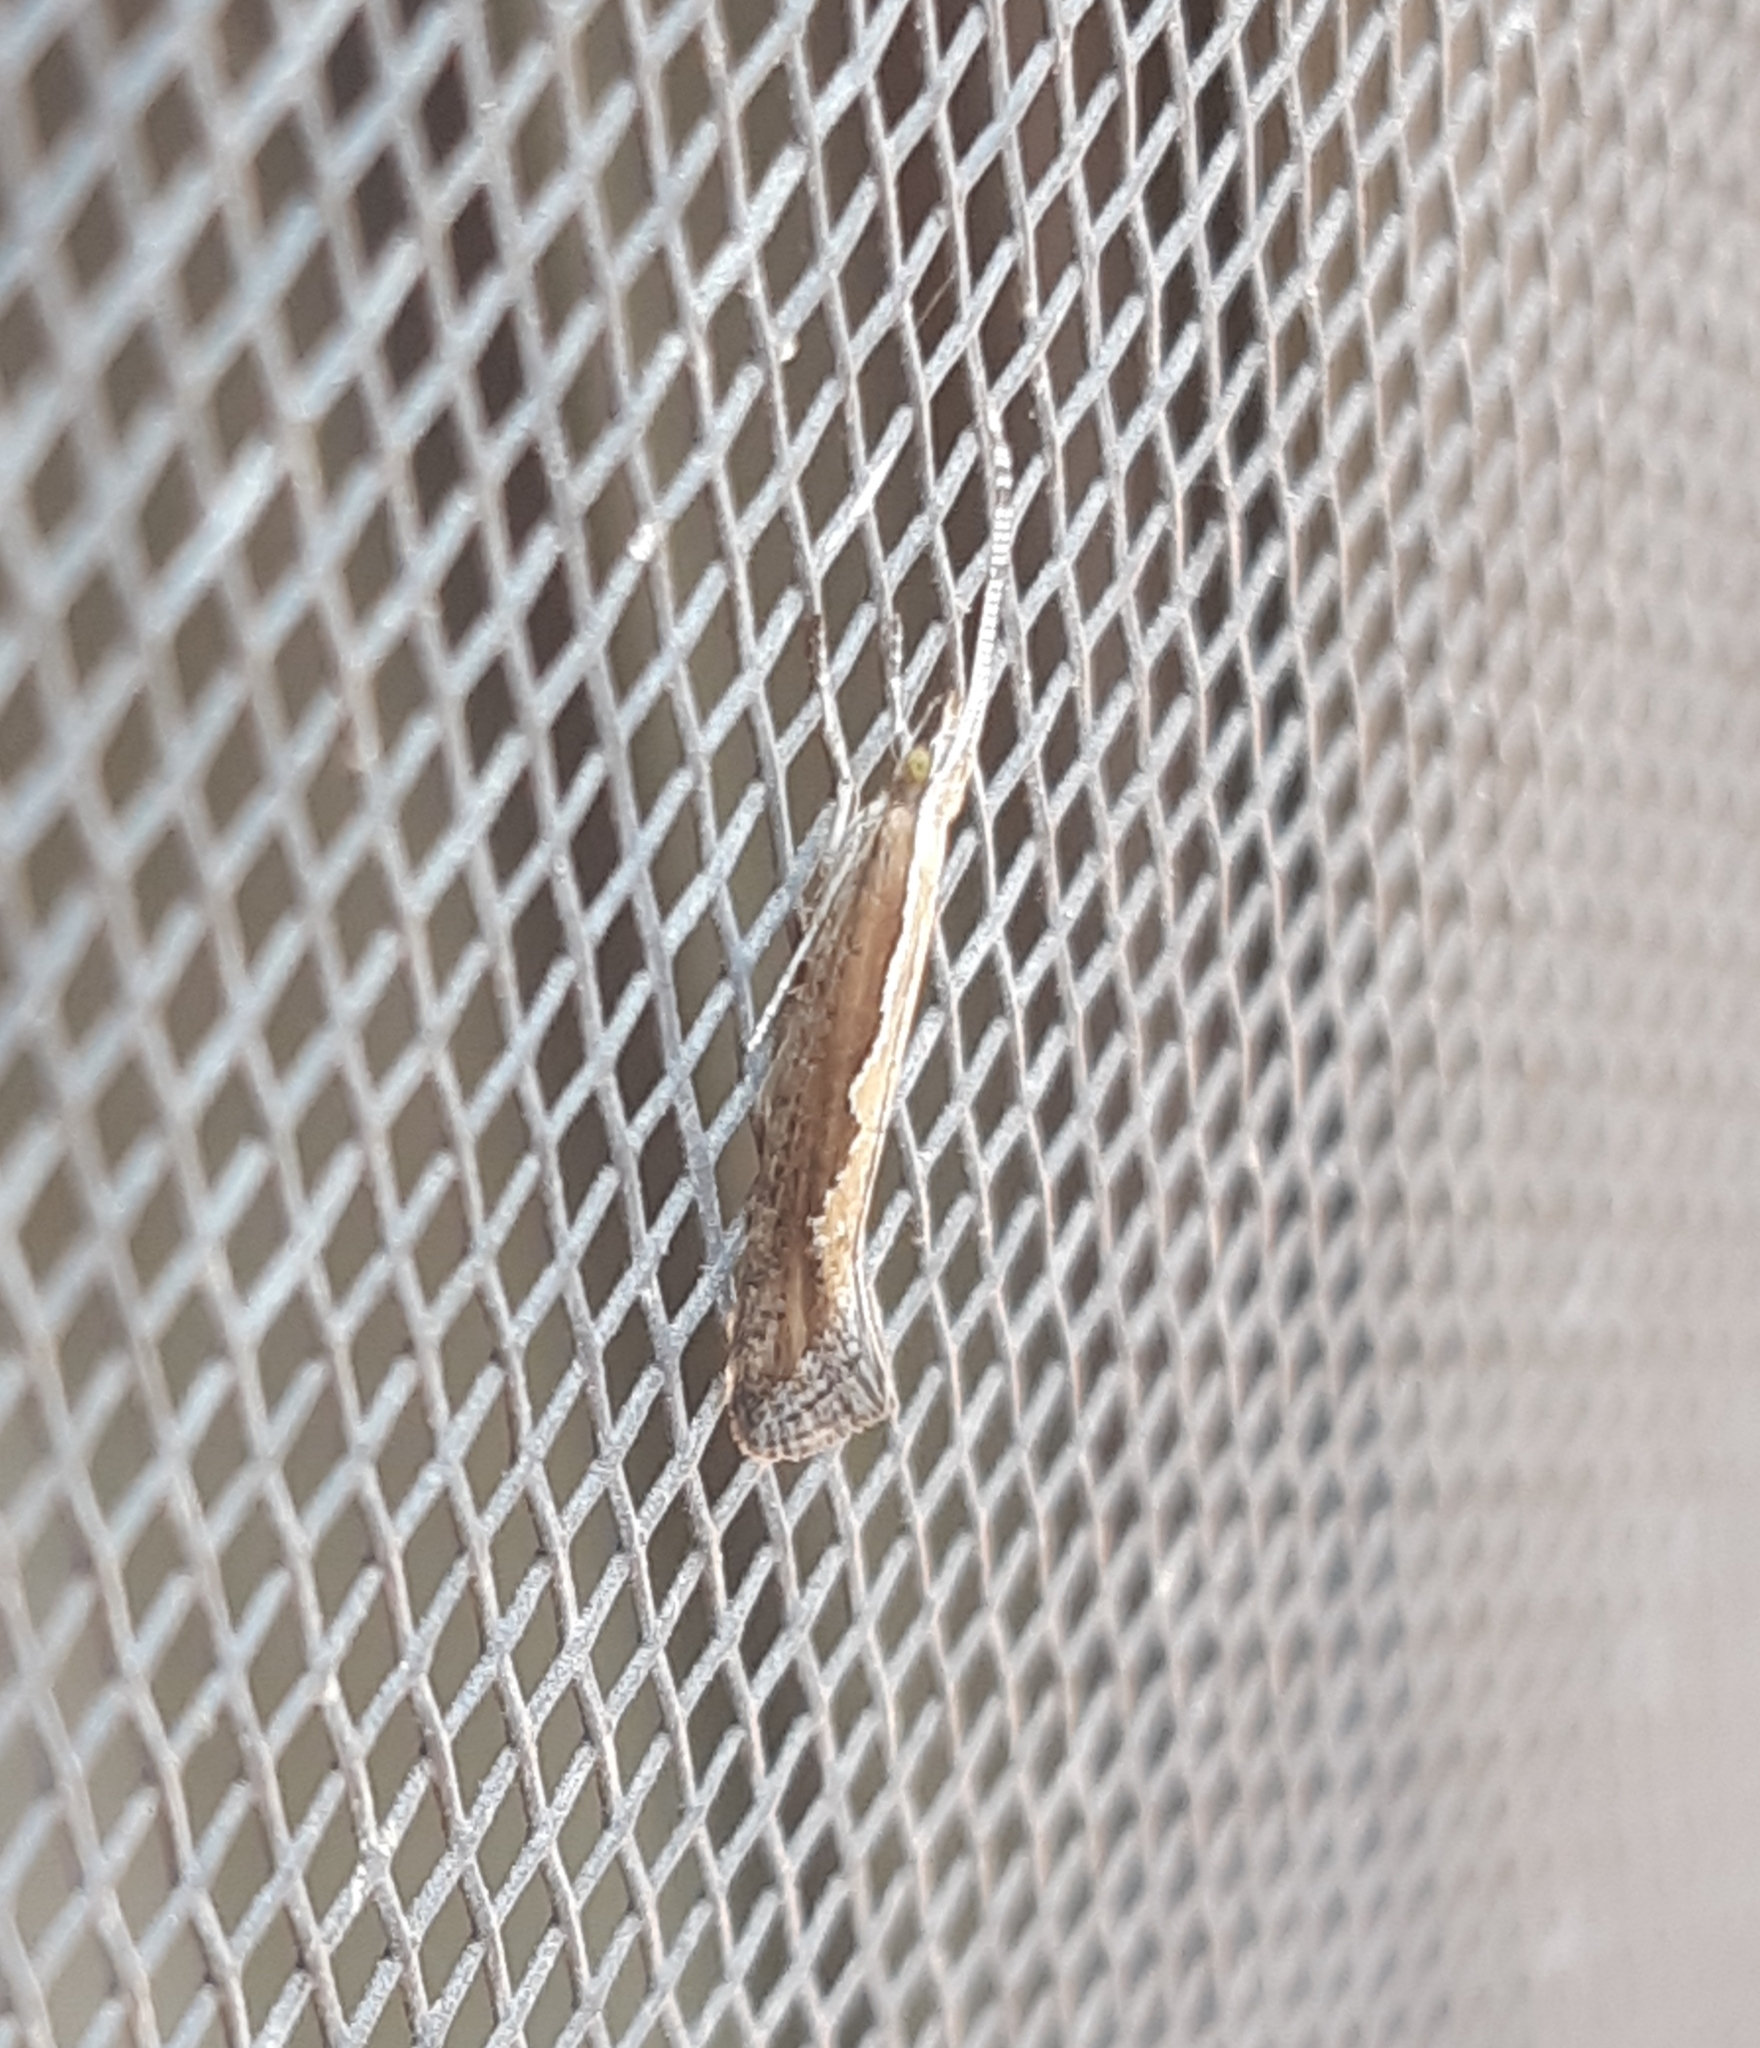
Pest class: diamondback_moth